Coastal-class ferry

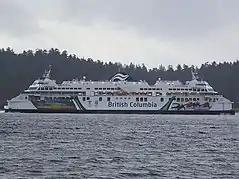
"Coastal Renaissance" entering Departure Bay on December 13, 2007

The vessels were ordered from Flensburger Schiffbau-Gesellschaft shipyard in Flensburg, Germany in September 2004 for €206.4 million. According to BC Ferries at this time, this was 40 percent lower than the lowest Canadian shipyard's bid. This was a controversial decision, which led to Canadian shipbuilders protesting the decision. The first new Coastal-class vessel, "Coastal Renaissance", departed for British Columbia on October 27, 2007, and arrived on December 13, 2007. She entered service on the Departure Bay to Horseshoe Bay run on March 8, 2008. She was followed by "Coastal Inspiration", which left Germany on February 9 and arrived March 25, and "Coastal Celebration", which departed on May 9 and arrived on June 18. The vessels' names were based on submissions received during a "naming contest" in late 2005.